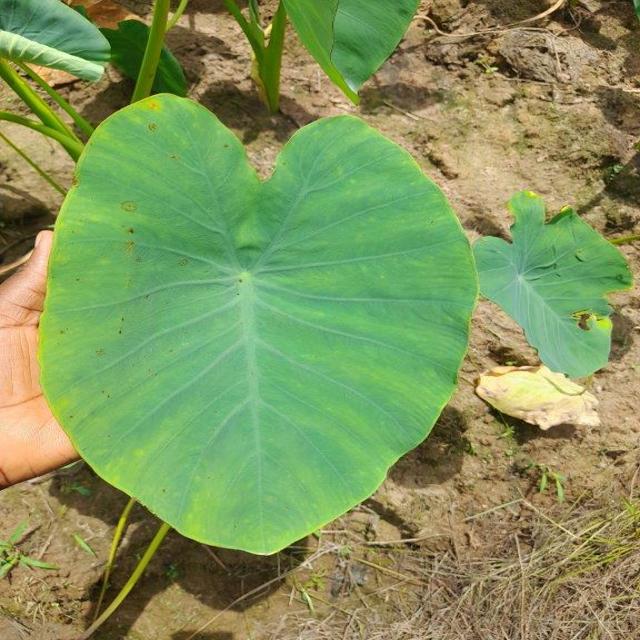
Label: Early_Blight